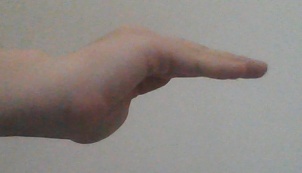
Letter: haa